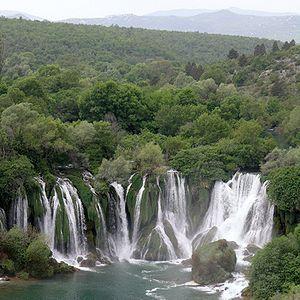
Selon la Loi sur la protection de la nature promulguée en 1965, les aires protégées de Bosnie-Herzégovine sont réparties en 9 catégories : les réserves naturelles intégrales, les réserves naturelles gérées, les parcs nationaux, les réserves spéciales, les réserves de paysages naturels, les espèces de plantes, les espèces animales, les monuments naturels et les monuments commémoratifs. En 2003, la catégorie des monuments naturels commémoratifs a disparu et, en 2008, celle des parcs naturels a été créée.
Trebižat est une rivière du sud de la Bosnie-Herzégovine. Elle est le principal affluent du fleuve Neretva.